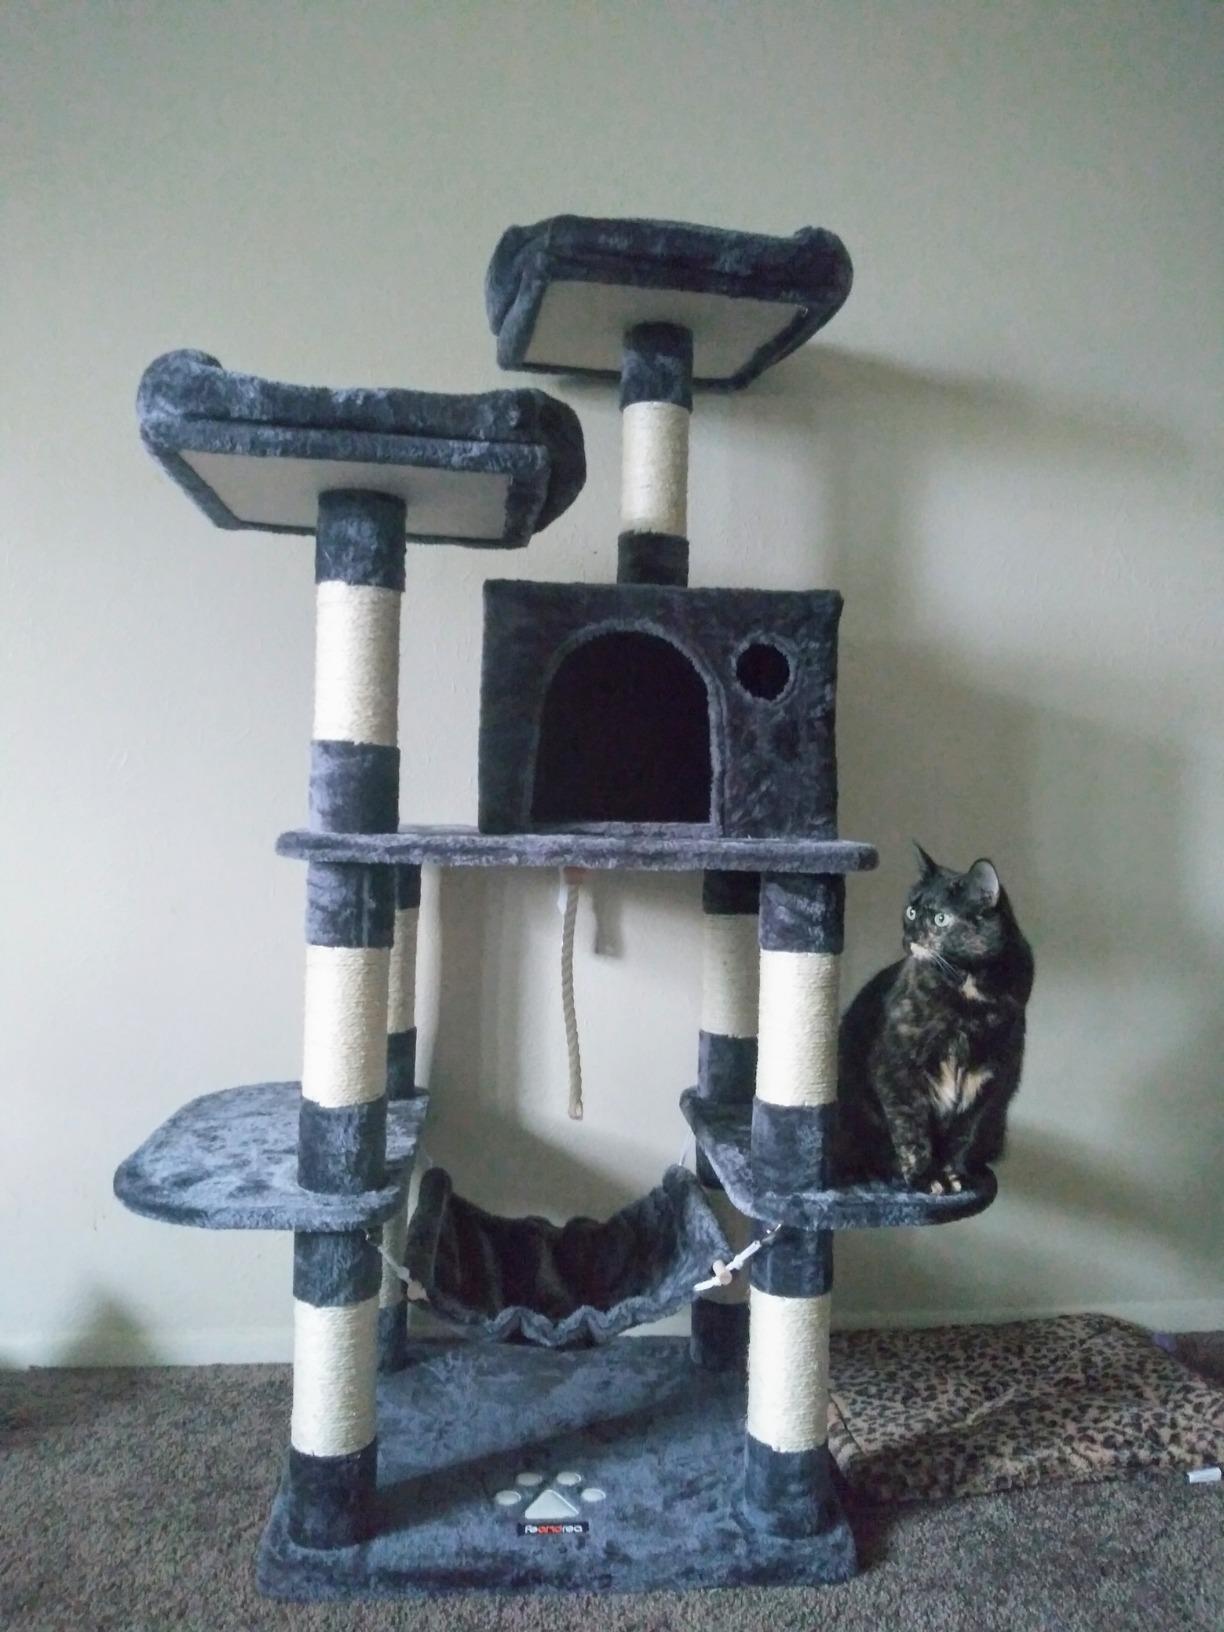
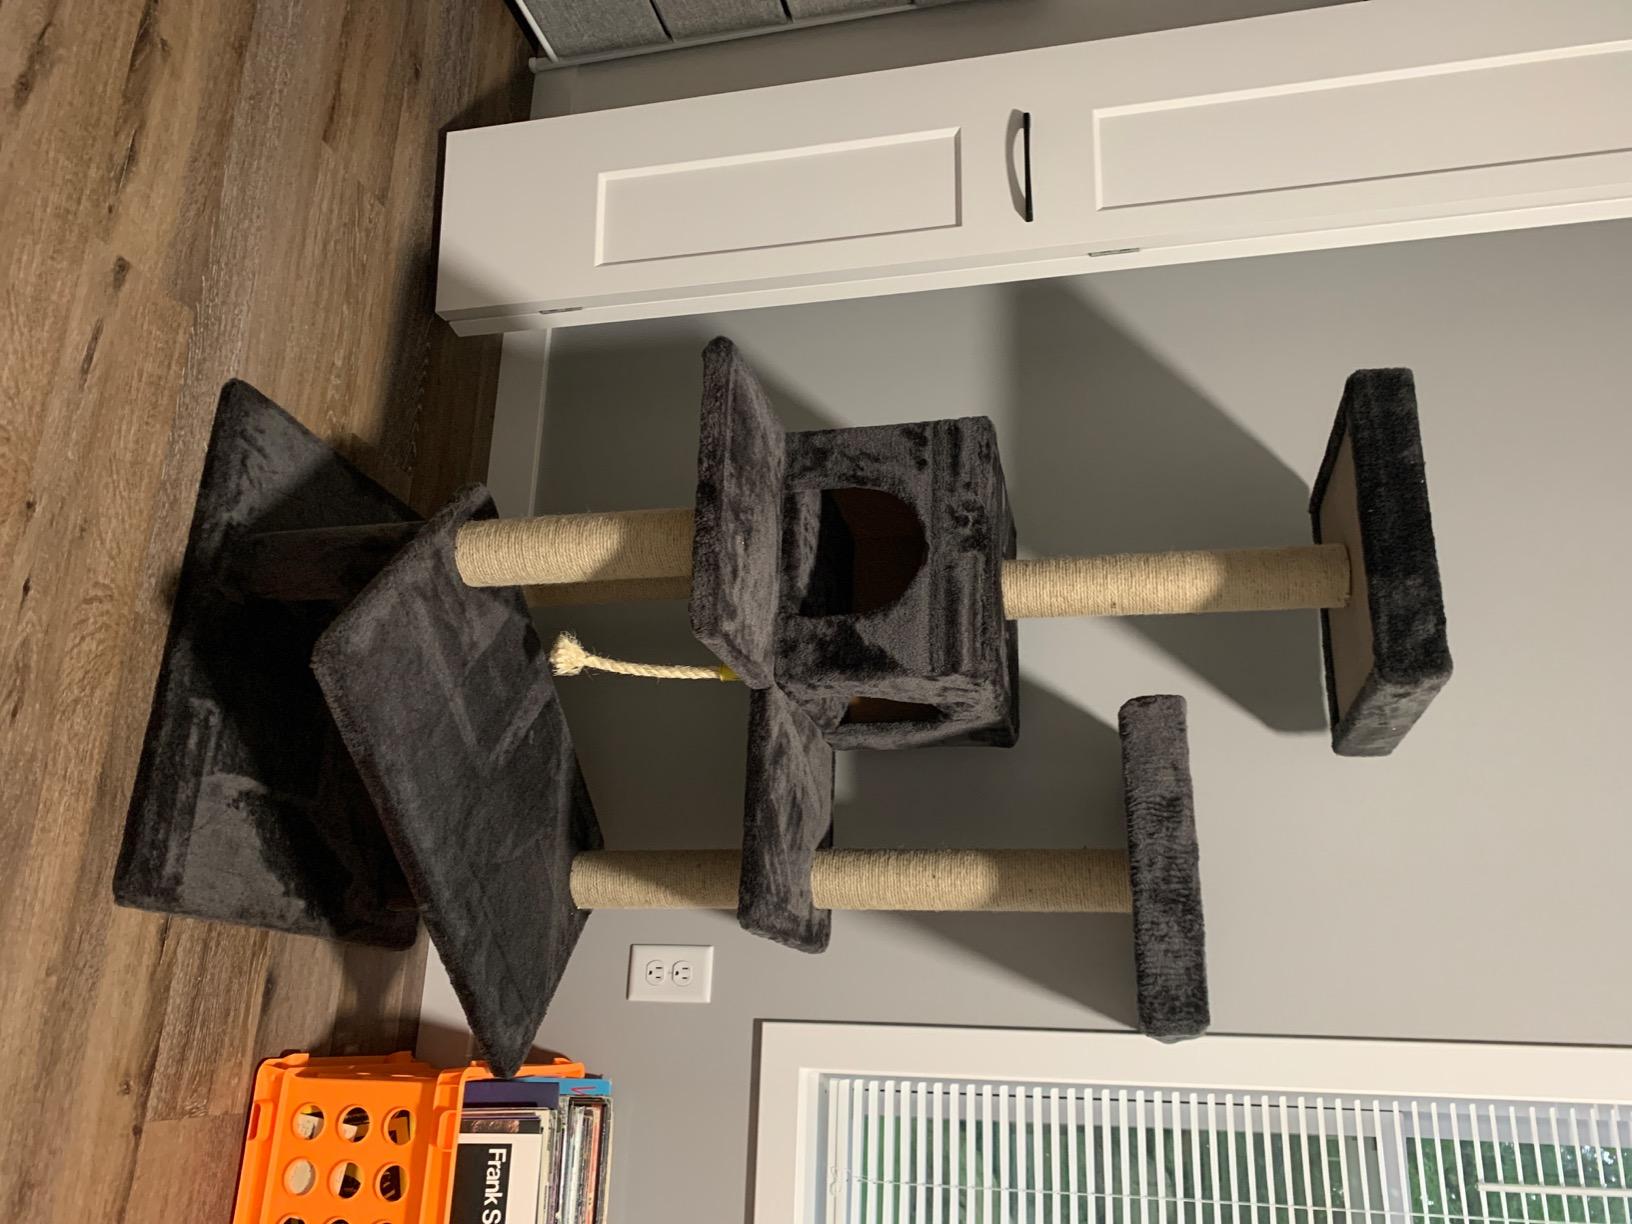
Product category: items_cat tree
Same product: no